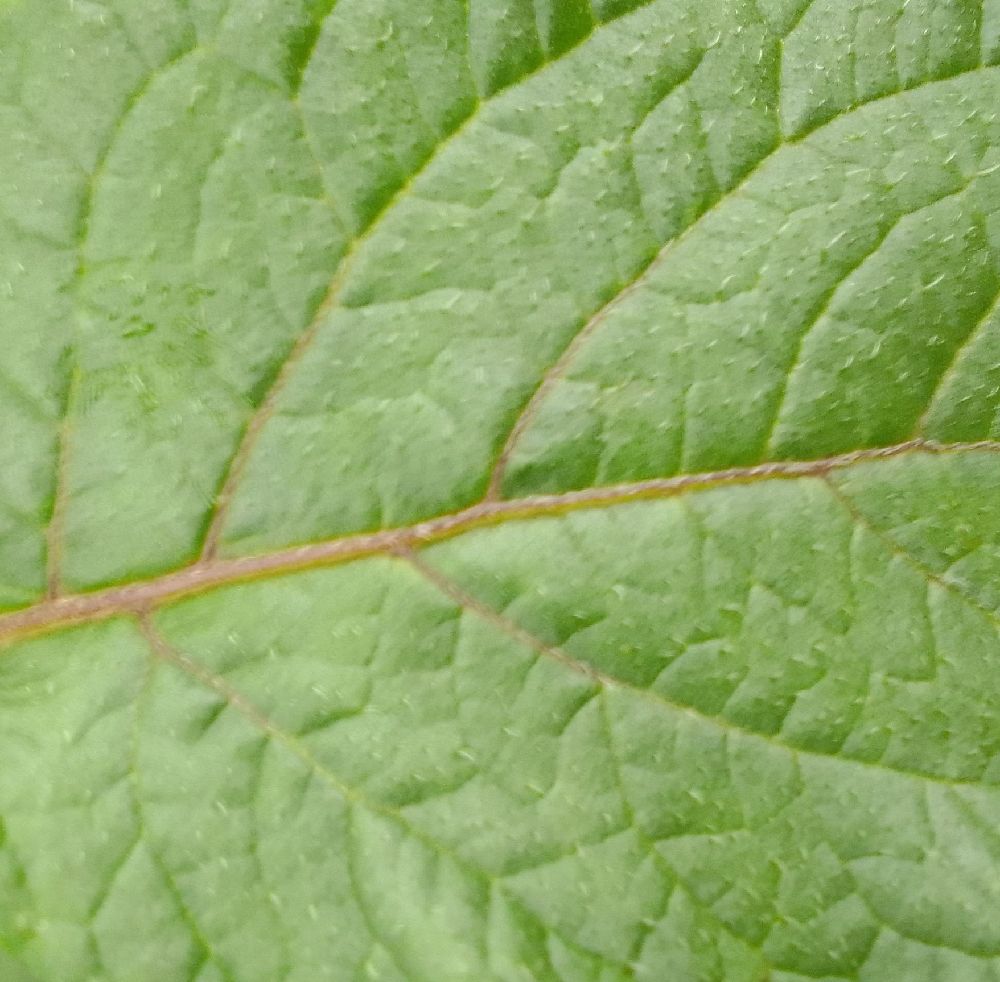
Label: Healthy